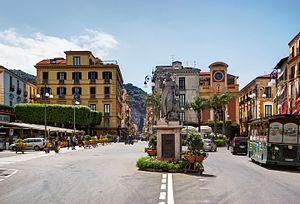
Sorrente est une commune italienne de la province de Naples en Campanie.